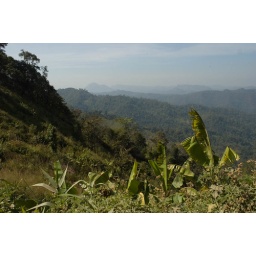
On the road in the mountains near Pai, Thailand. New Year 2005